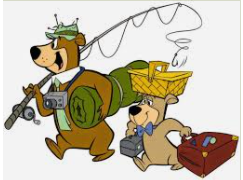
Portrait style: Cartoon Portrait